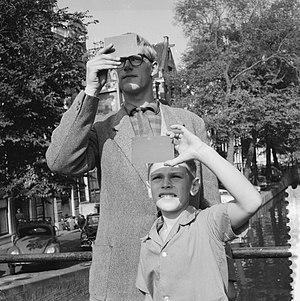
Cet article recense les éclipses solaires qui se sont produites au cours du XXᵉ siècle.